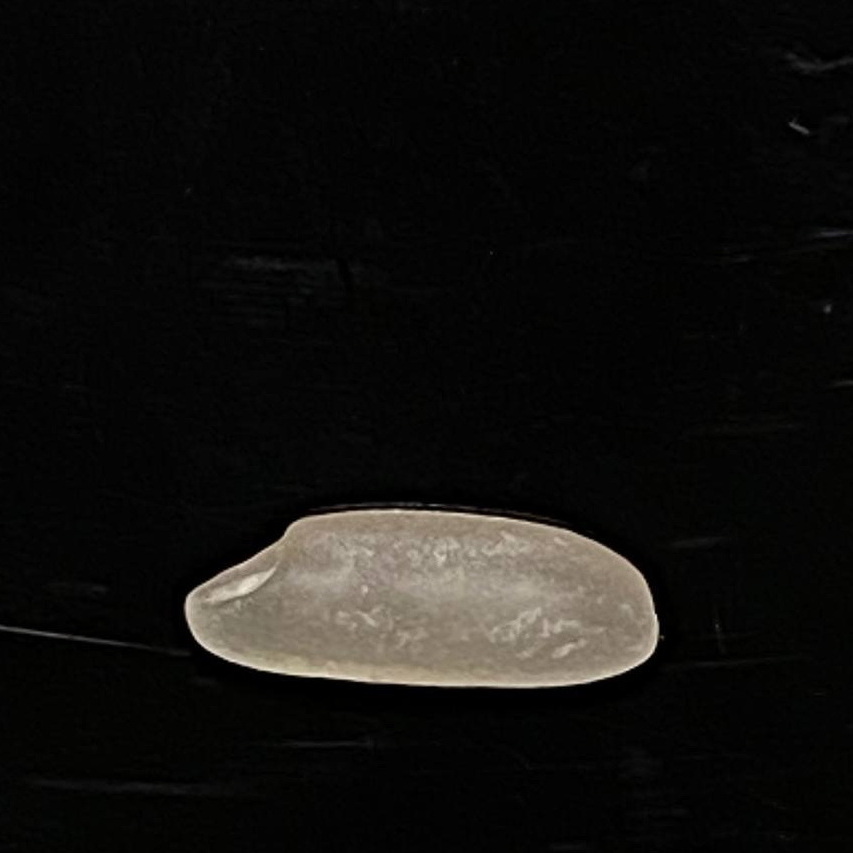
Rice variety: Subol_Lota